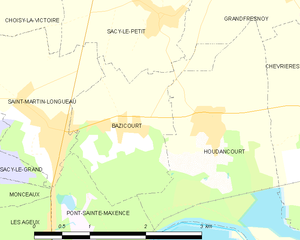
Bazicourt est une commune française située dans le département de l'Oise, en région Hauts-de-France. Ses habitants sont appelés les Bazicourtois et les Bazicourtoises.